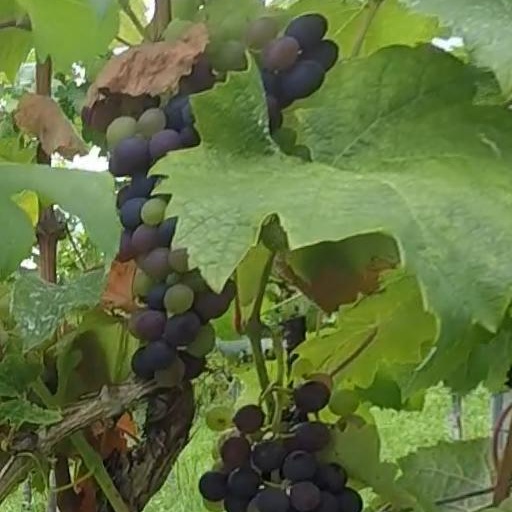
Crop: grape